Povit

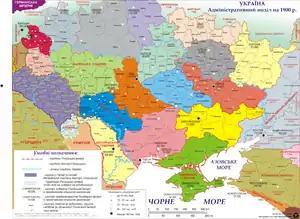
Povits in Ukraine in 1900

A povit, also known as a county, was a type of historical territorial-administrative and judicial unit in Ukraine, administered by a starosta. Under the Russian Empire, the Russian administration introduced the system of uezds which locally (in Ukrainian language) were still referred in old manner as povits. After Ukraine declared its independence in 1918, povits remained in use until the introduction of raions in 1923.